Portland, Oregon

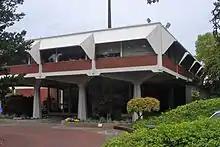
KGW is the NBC affiliate.

Food carts are extremely popular within the city, with over 600 licensed carts. The city is home to Stumptown Coffee Roasters as well as dozens of other micro-roasteries and cafes.